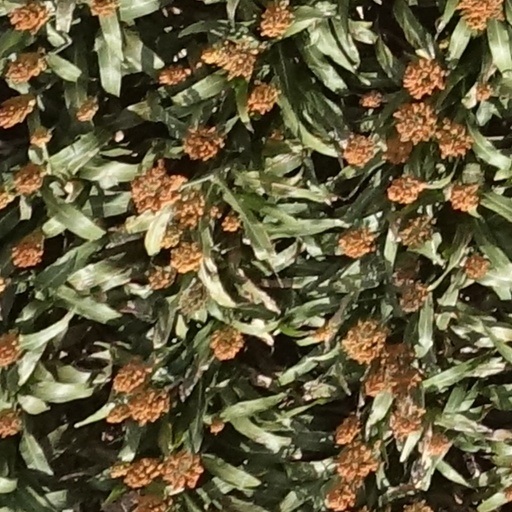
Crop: sorghum